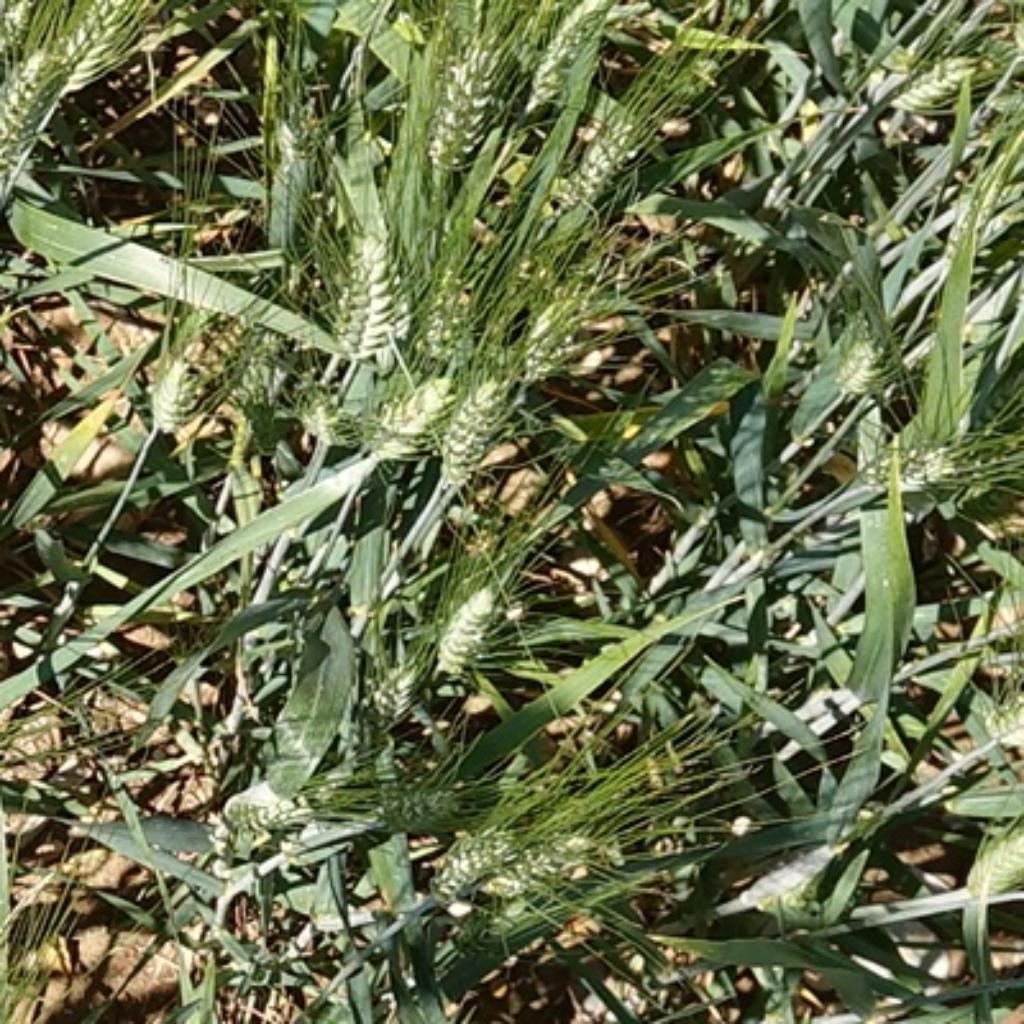
Country: France
Location: Gréoux
Wheat development stage: Filling